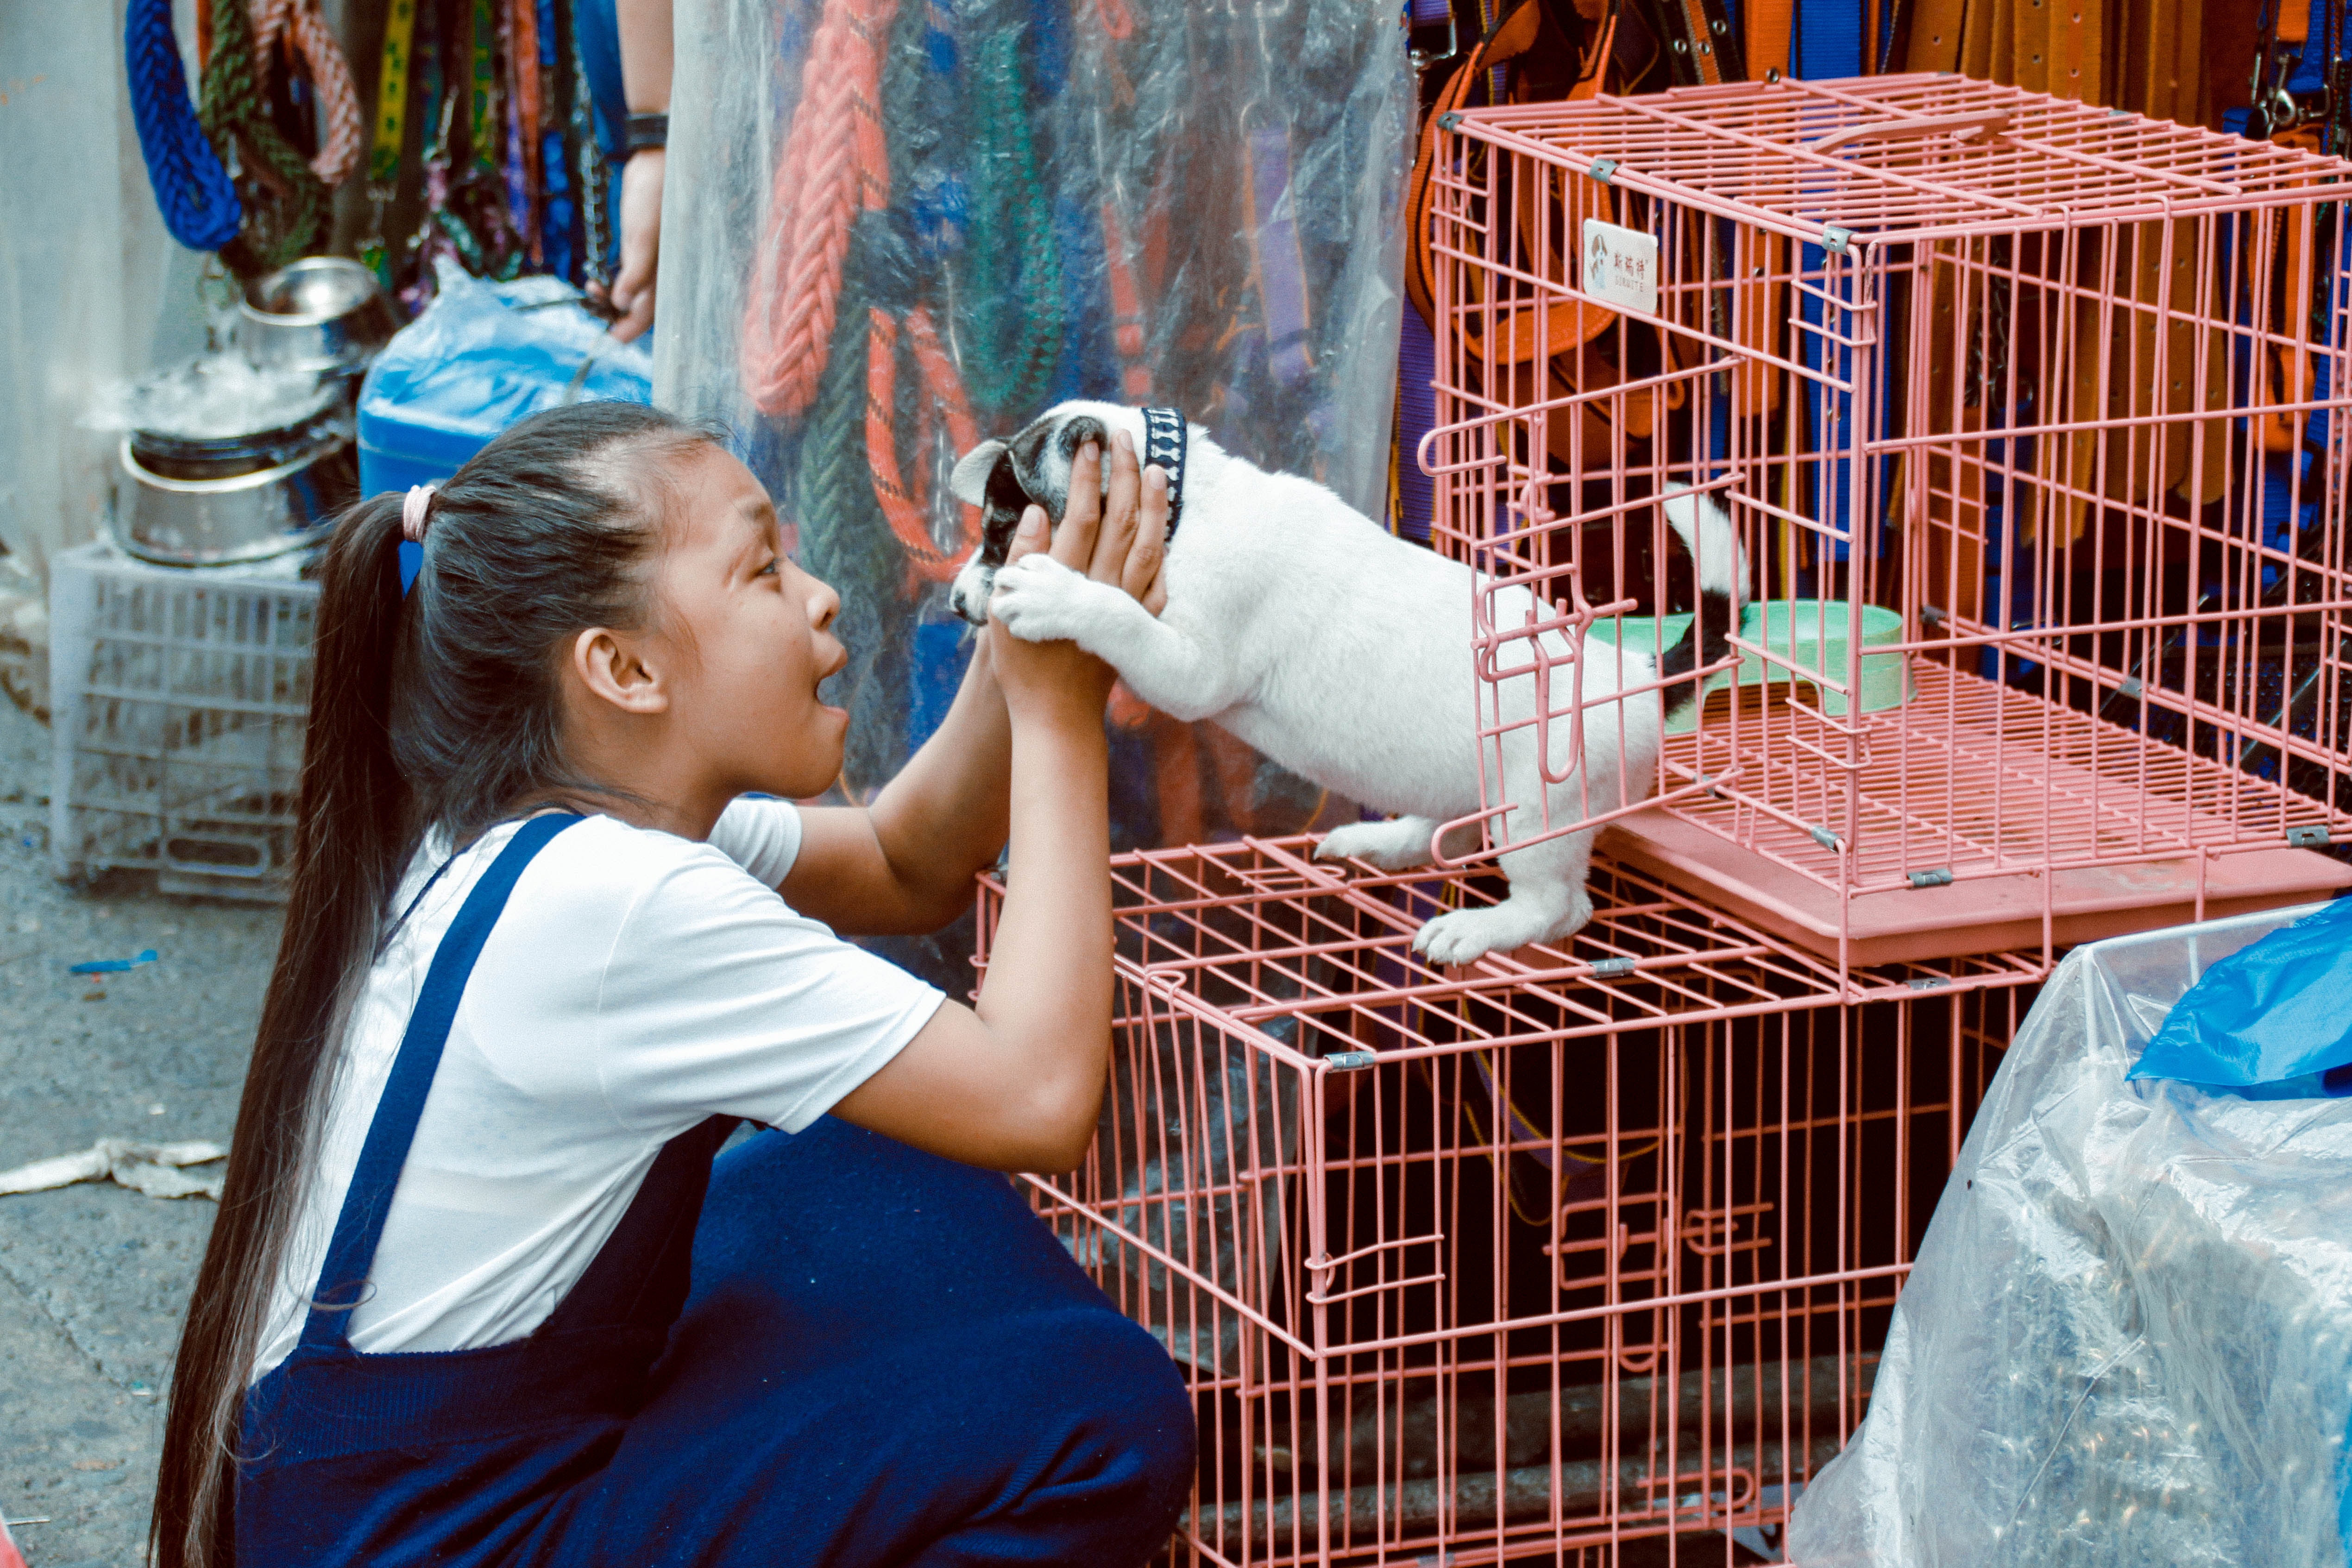
cage, animal shelter, canidae, Pet supply, companion dog, puppy